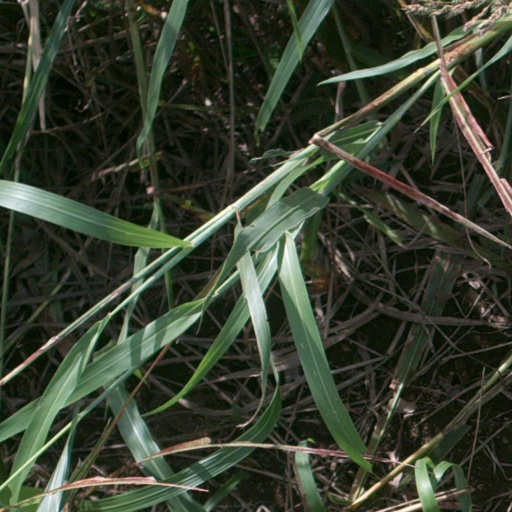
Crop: sorghum